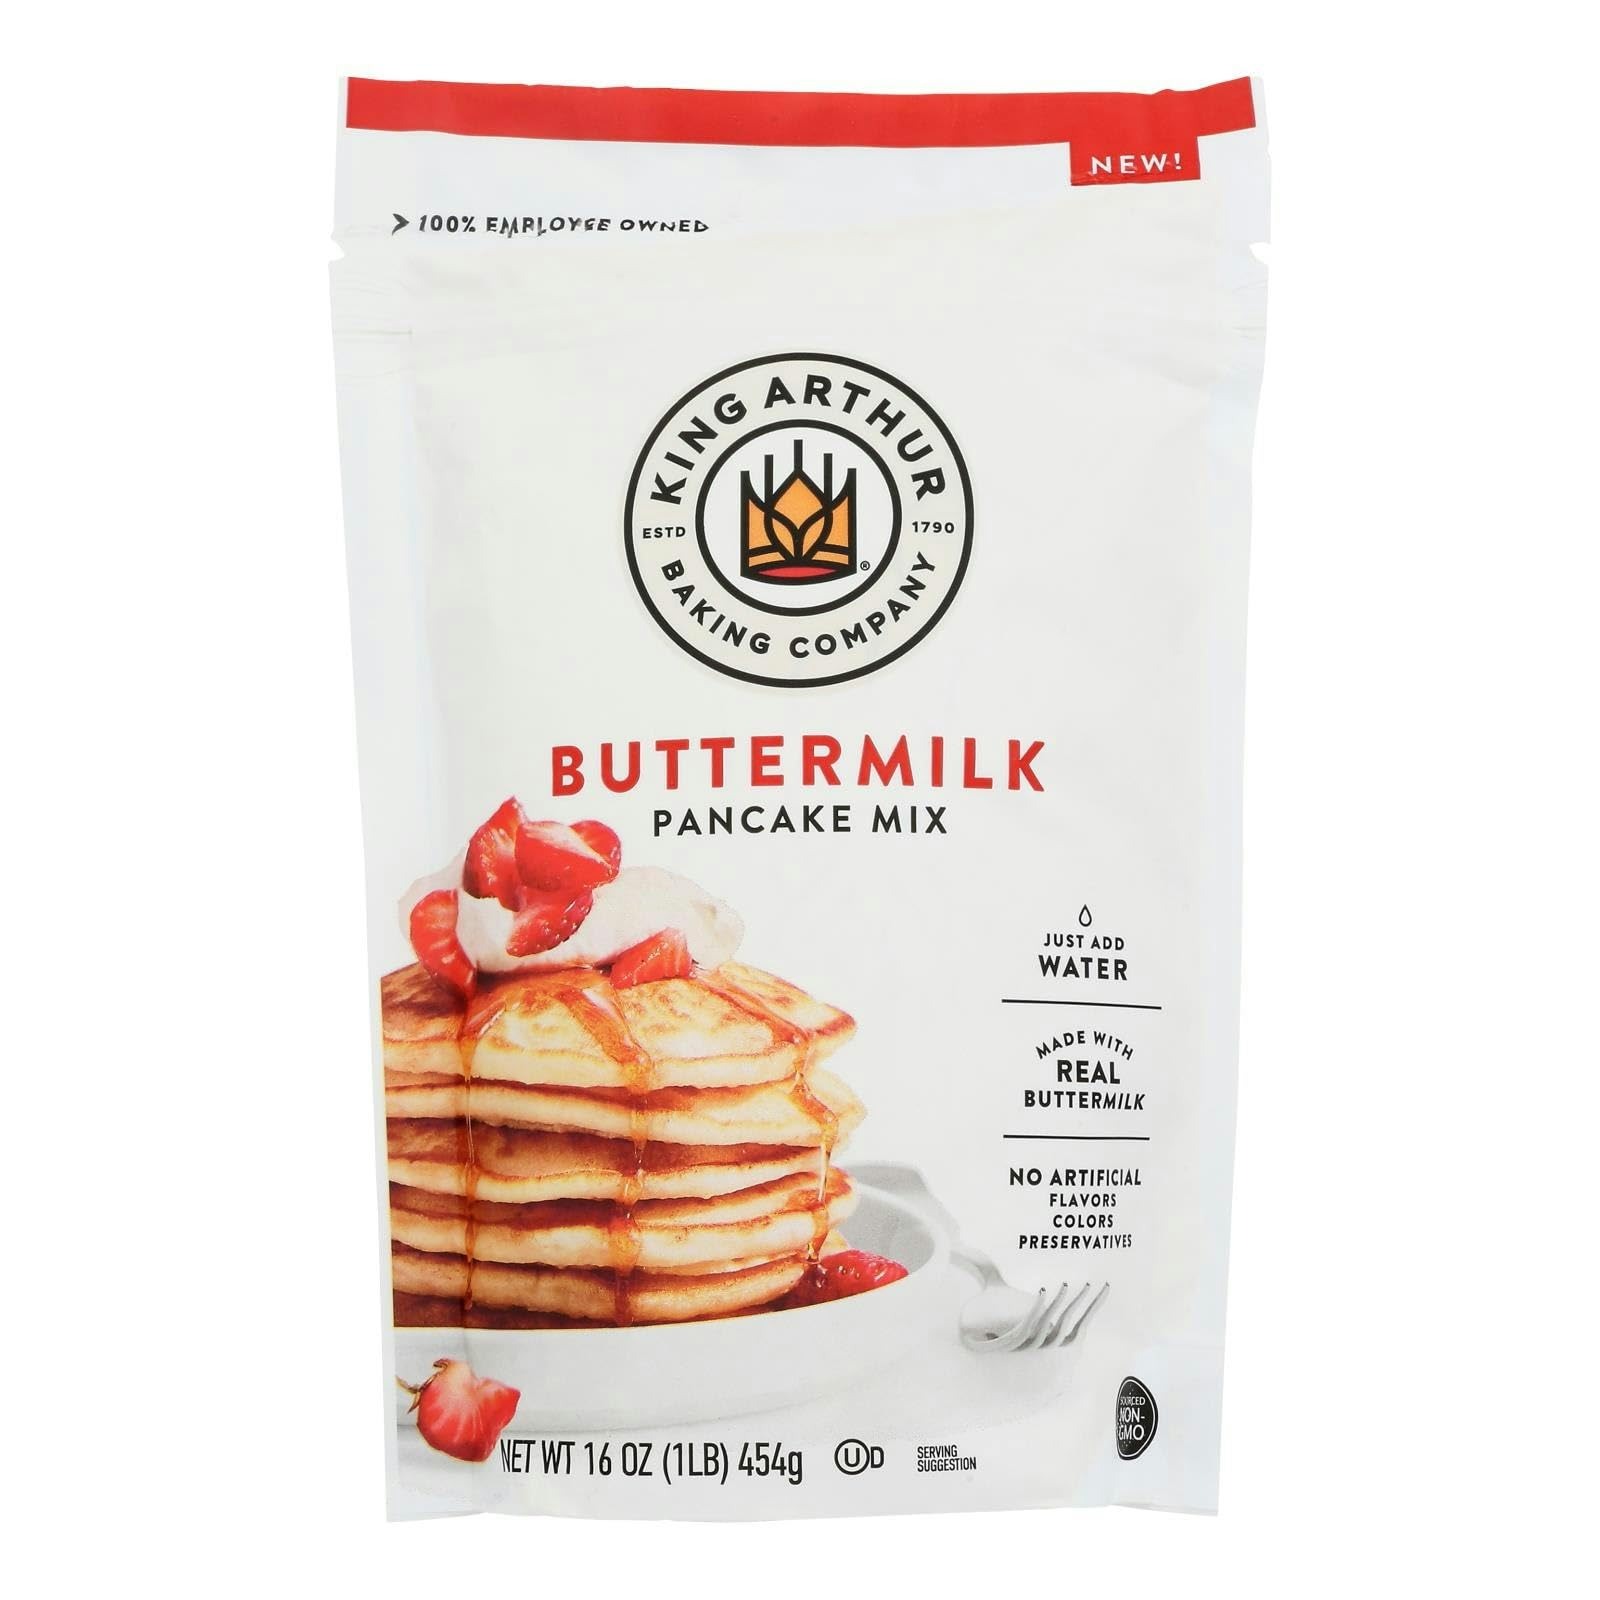
Item Name: Generic K.ing Arthur Baking Company Mix Buttermilk Pancake 16 oz (Pack of 6)
Bullet Point 1: Easy to Prepare: Enjoy a delicious breakfast with minimal effort using our convenient mix; just add water, mix, and cook.
Bullet Point 2: Versatile Use: Perfect for creating both pancakes and waffles, offering flexibility for your breakfast or brunch menu.
Bullet Point 3: Fluffy Texture: Experience light and fluffy pancakes and waffles every time, thanks to our high-quality ingredients.
Bullet Point 4: Convenient Packaging: Available in packs, making it easy to stock up and always have a delicious breakfast option on hand.
Bullet Point 5: Rich Flavor: Each mix is crafted to deliver a delightful taste, from classic buttermilk to sweet potato and vanilla protein varieties.
Product Description: Start your day with the perfect buttermilk pancakes using this high-quality baking mix. Easy to prepare, it ensures a light, fluffy texture and a delightful flavor that will make every breakfast special.
Value: 16.0
Unit: Ounce

Price: 53.99